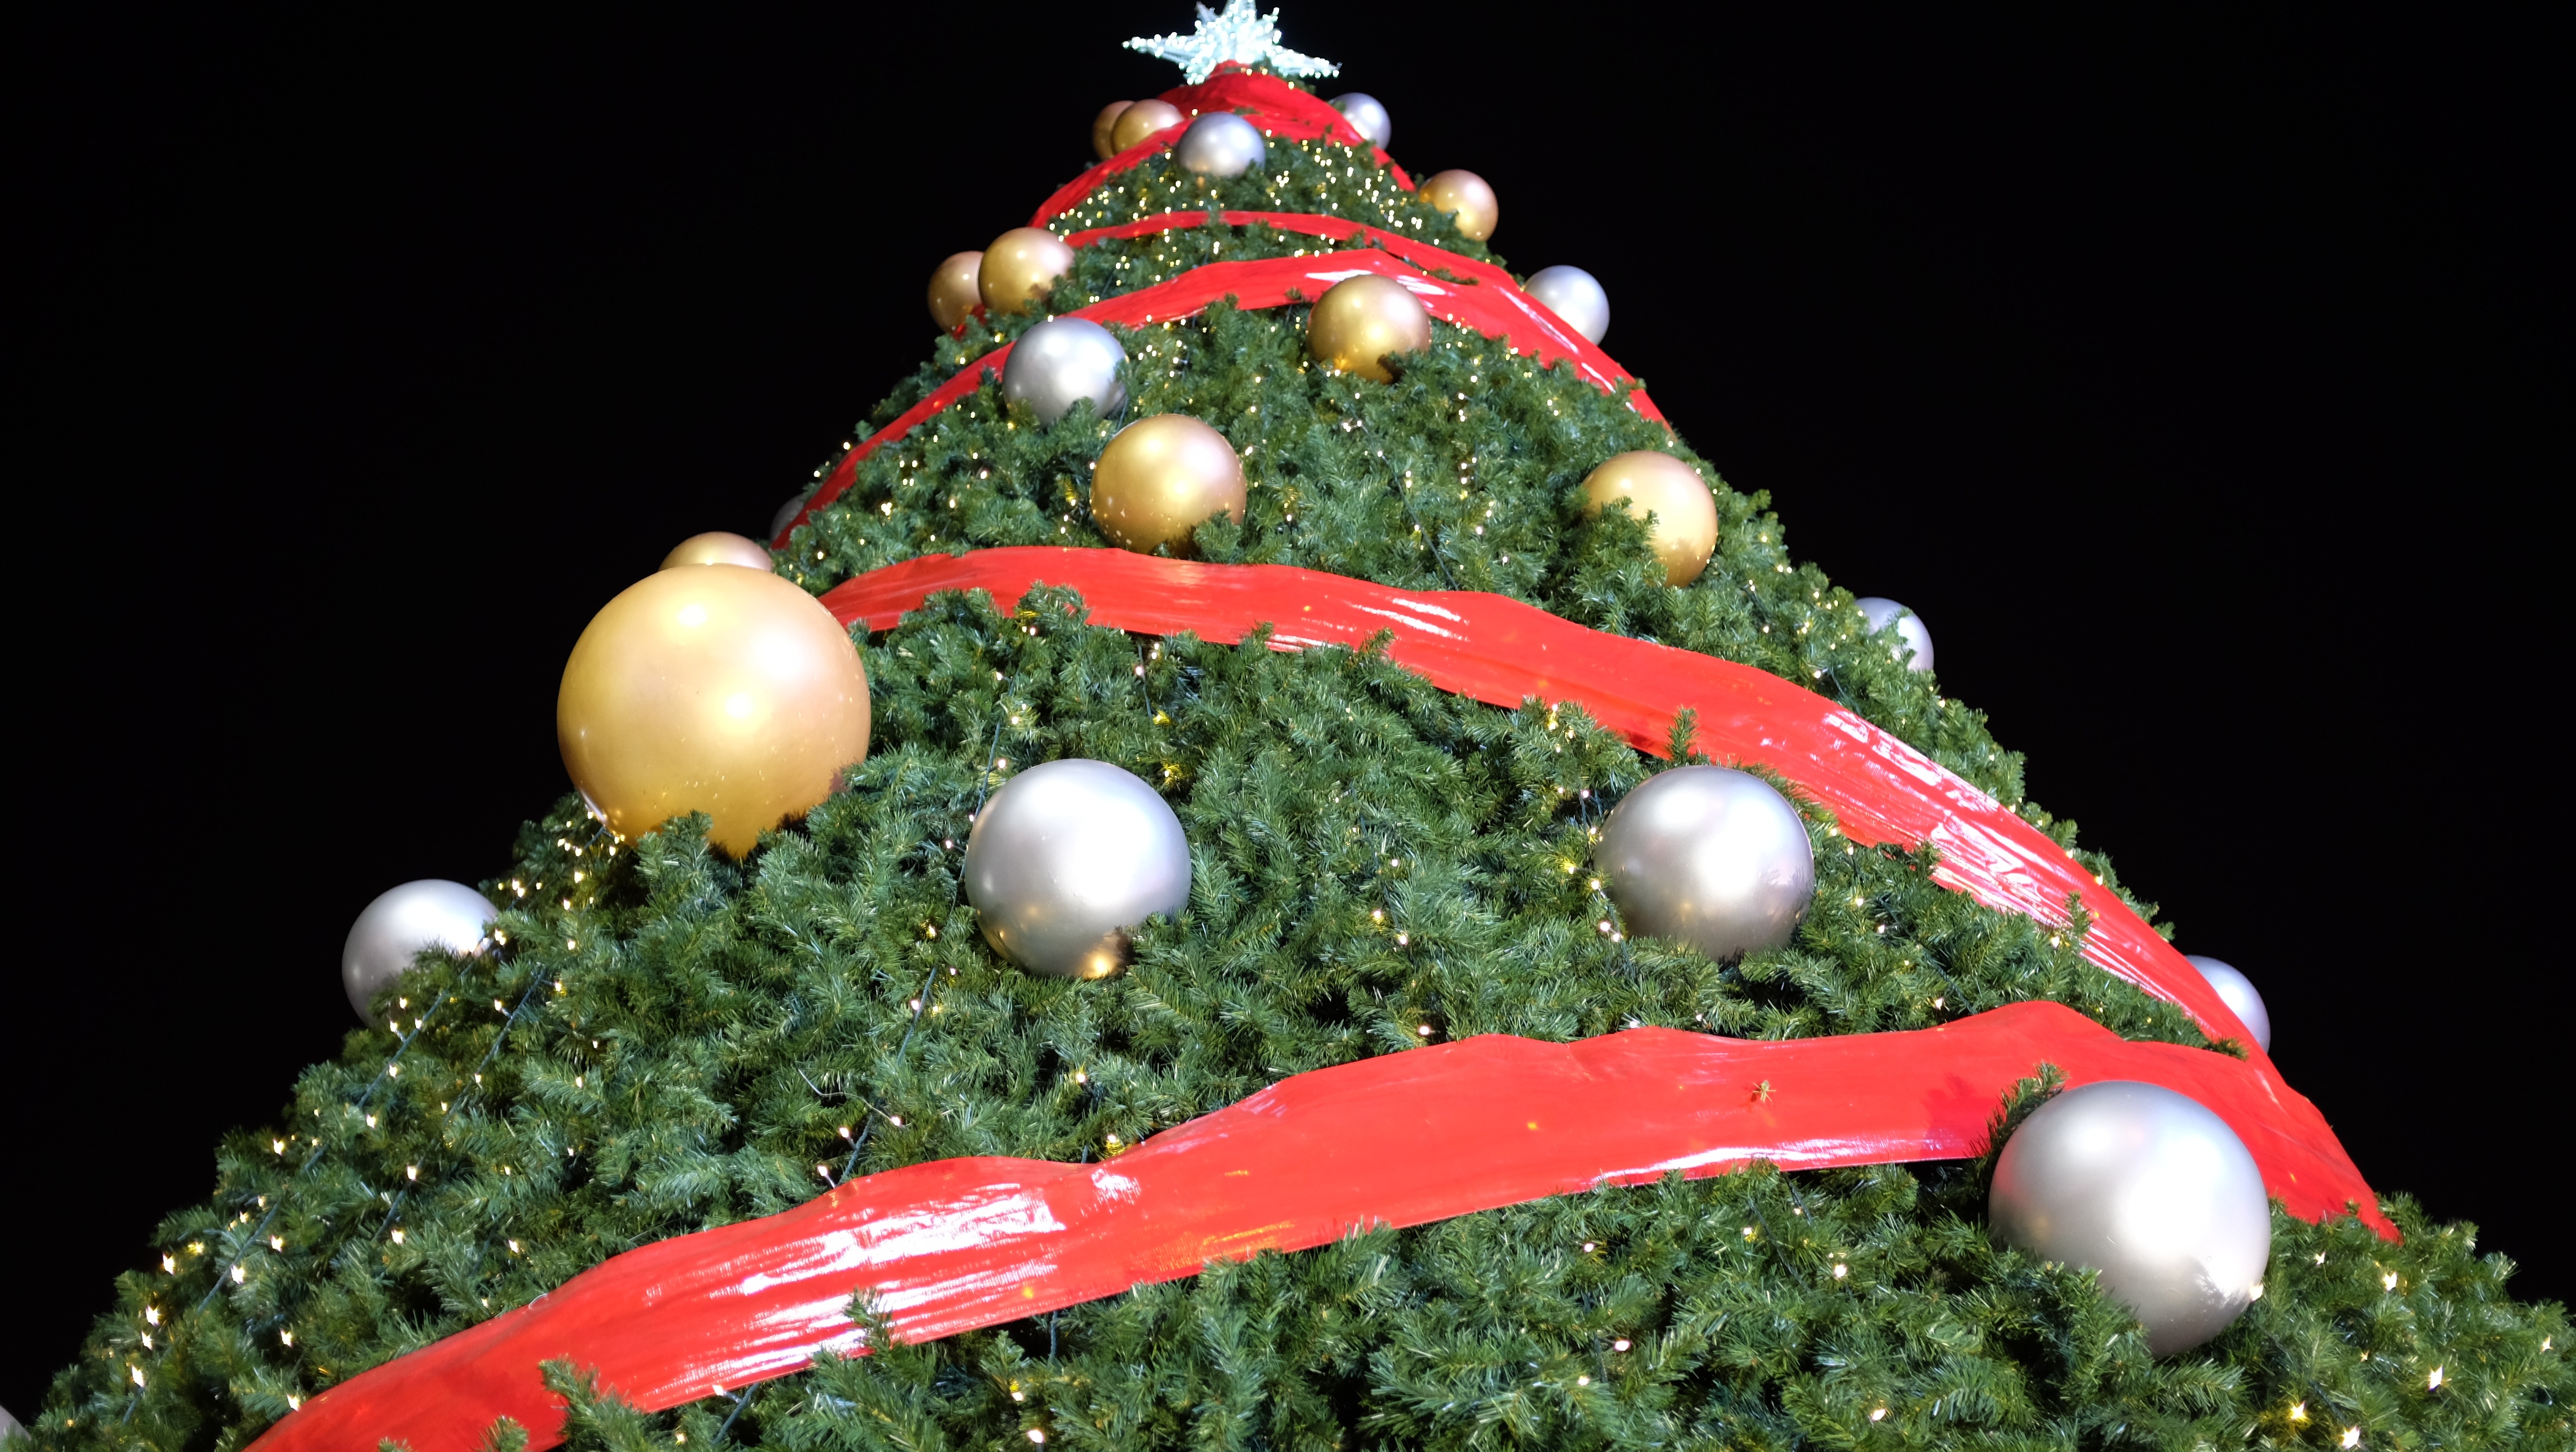
tree, branch, celebration, holiday, christmas, fir, decor, christmas tree, season, christmas decoration, december, xmas, christmas tree isolated, christmas tree vector